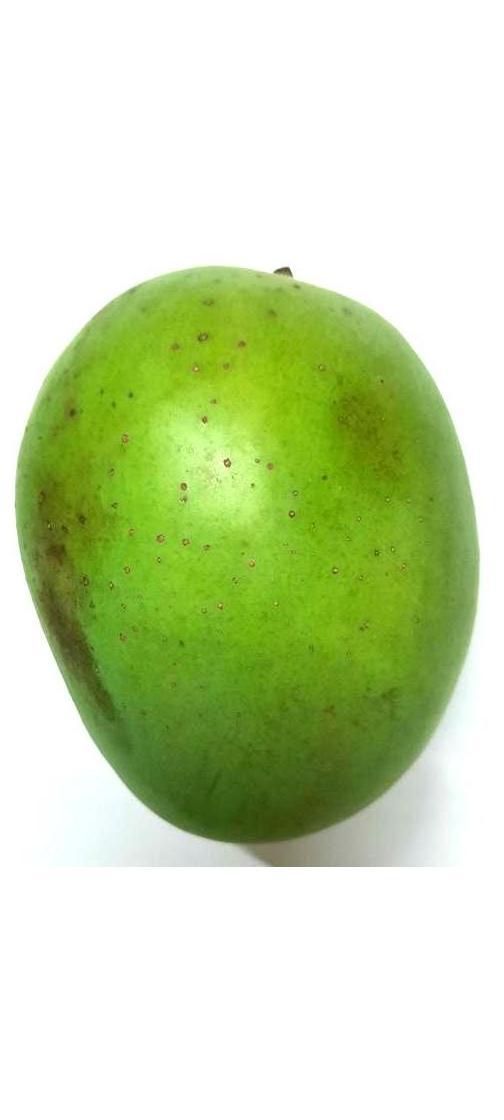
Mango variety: Langra